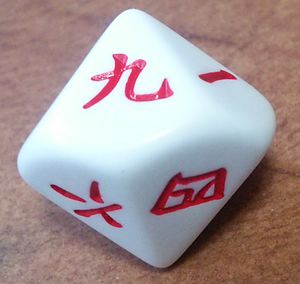
Kinesiske tal
En kinesisk terning
Kinesiske tal er den måde man på kinesisk skriver tal. Det arabiske talsystem bruges også i Kina, men de kinesiske tal er kinesiske skrifttegn, der bruges i kinesiske tekster, ligesom når man på dansk skriver fire i stedet for 4. De bruges også på dokumenter af økonomisk betydning, ligesom vi i Danmark skriver tohundredefemtifem kroner på en check.